Morgan Motor Company

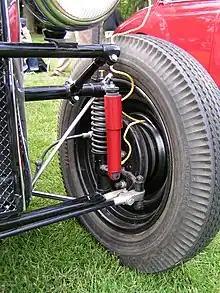
Traditional Morgan sliding pillar suspension

In September 2014, Morgan introduced the Morgan SP1 as well as its newly formed Special Projects division. The one-off coupe uses the same Ford 3.7L V6 as in the Morgan Roadster. The exterior is inspired by Morgan's LIFEcar concept and its egg-crate wooden frame is made of ash and African Bubinga red hardwood.